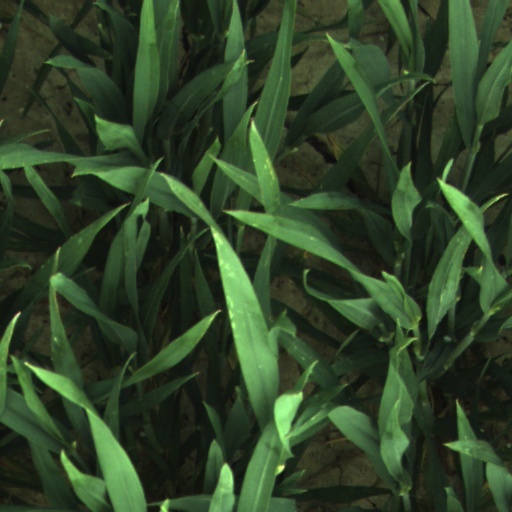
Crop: wheat